Cinelli

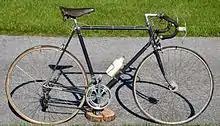
Cinelli SC 1965

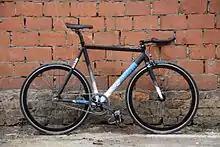
Cinelli Mash Histogram 2012

Cinelli was founded in 1948 by Cino Cinelli (born Montespertoli, 9 February 1916, died 20 April 2001), a former professional road racer and president of the Italian Cyclists' Association. He was a professional racer from 1937 to 1944, winning Milan–San Remo in 1943, the Giro di Lombardia in 1938, and the Tour of the Apennines in 1937. He started a company under his name in 1948.